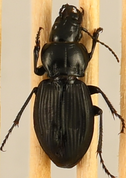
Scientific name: Cyclotrachelus torvus
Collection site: Northern Great Plains Research Laboratory NEON (NOGP), plot NOGP_001